Apparent death

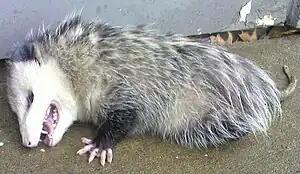
A Virginia opossum ("Didelphis virginiana") playing dead

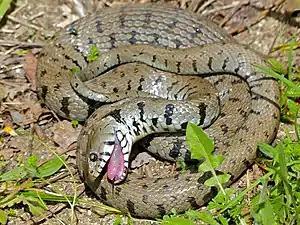
A barred grass snake ("Natrix helvetica") playing dead

Apparent death is a behavior in which animals take on the appearance of being dead. It is an immobile state most often triggered by a predatory attack and can be found in a wide range of animals from insects and crustaceans to mammals, birds, reptiles, amphibians, and fish. Apparent death is separate from the freezing behavior seen in some animals.